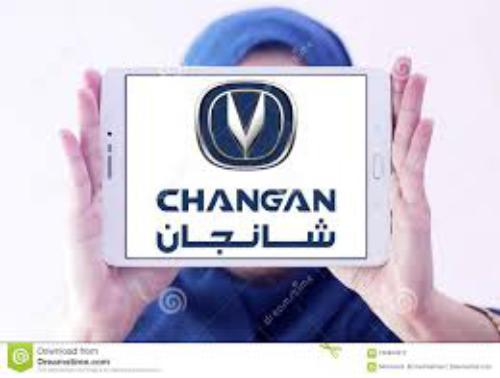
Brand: chang'an-1
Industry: Transportation